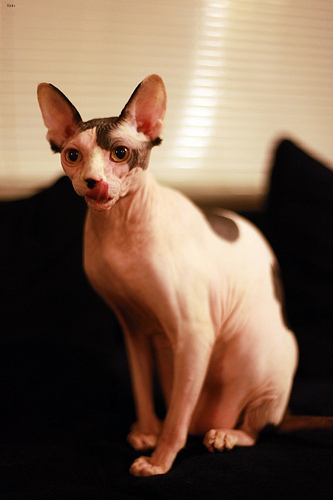
Breed: sphynx